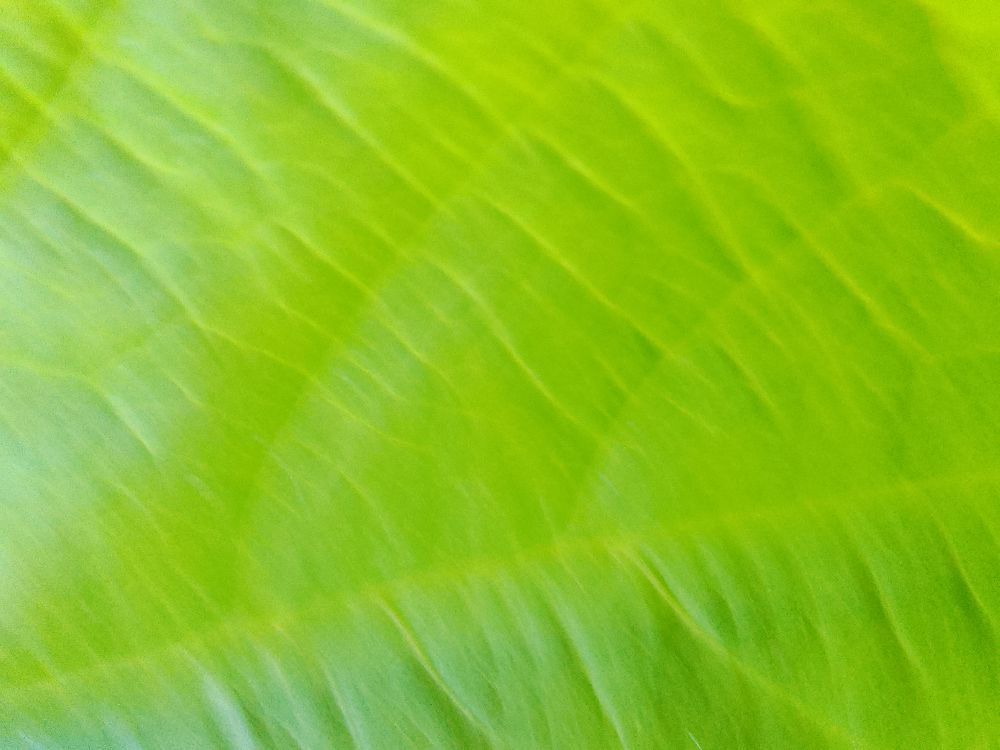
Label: healthy